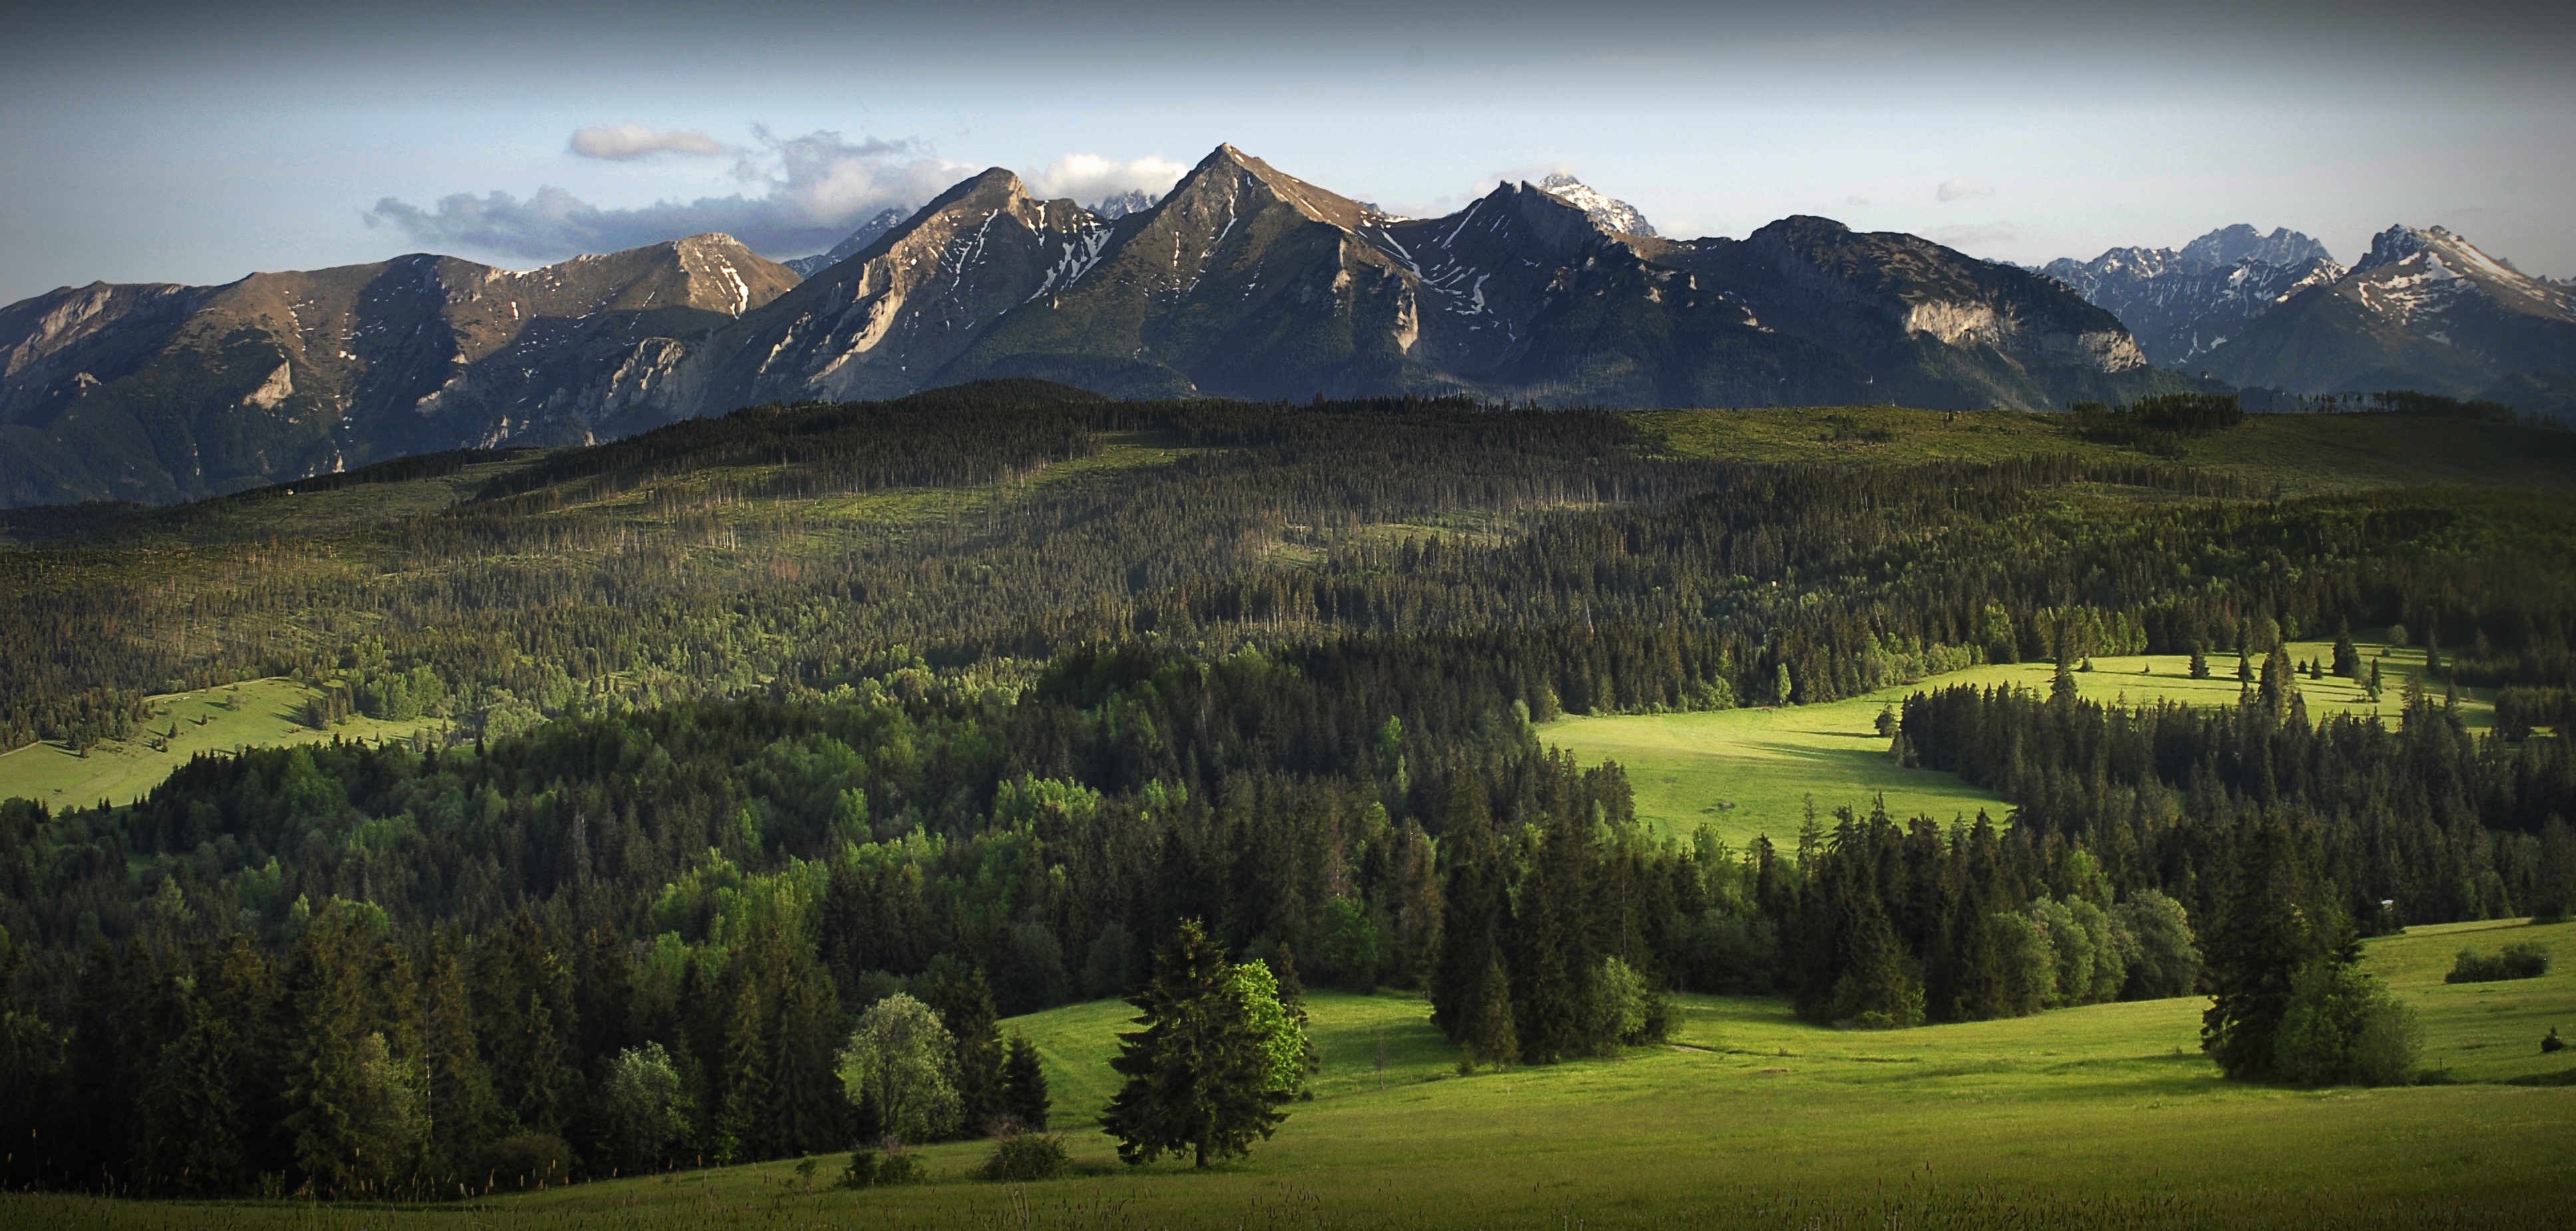
landscape, tree, nature, forest, wilderness, mountain, cloud, photography, meadow, morning, hill, lake, valley, mountain range, panorama, reflection, autumn, ridge, mountains, alps, grassland, poland, plateau, habitat, podhale, rural area, aerial photography, tatra mountains, geographical feature, atmospheric phenomenon, mountainous landforms, computer wallpaper